Mizzi Günther

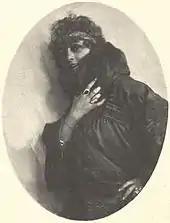
Mizzi Günther, 1918

Mizzi Günther (8 February 1879 – 18 March 1961) was a Bohemian-Viennese operetta soprano.